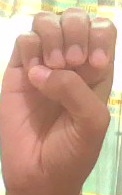
ASL sign: E